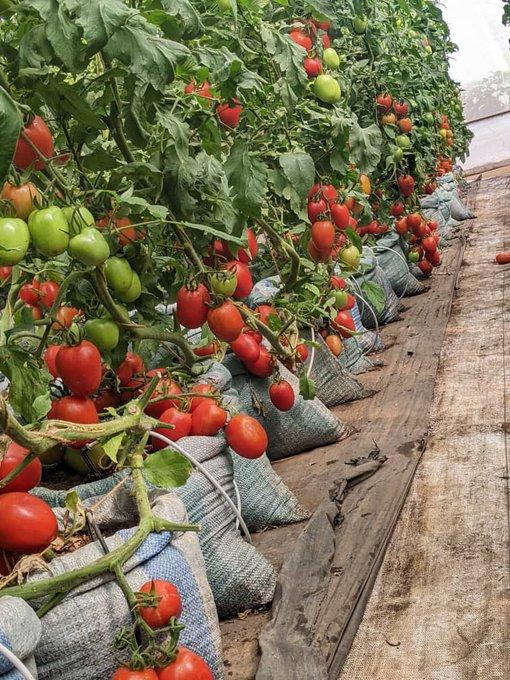
Kilimo cha mazao ya nyanya, ikiwa imepandwa ndani ya mifuko iliyowekewa udongo na baadhi ya nyanya zikiwa zimeiva na nyingine zikiwa mbichi.